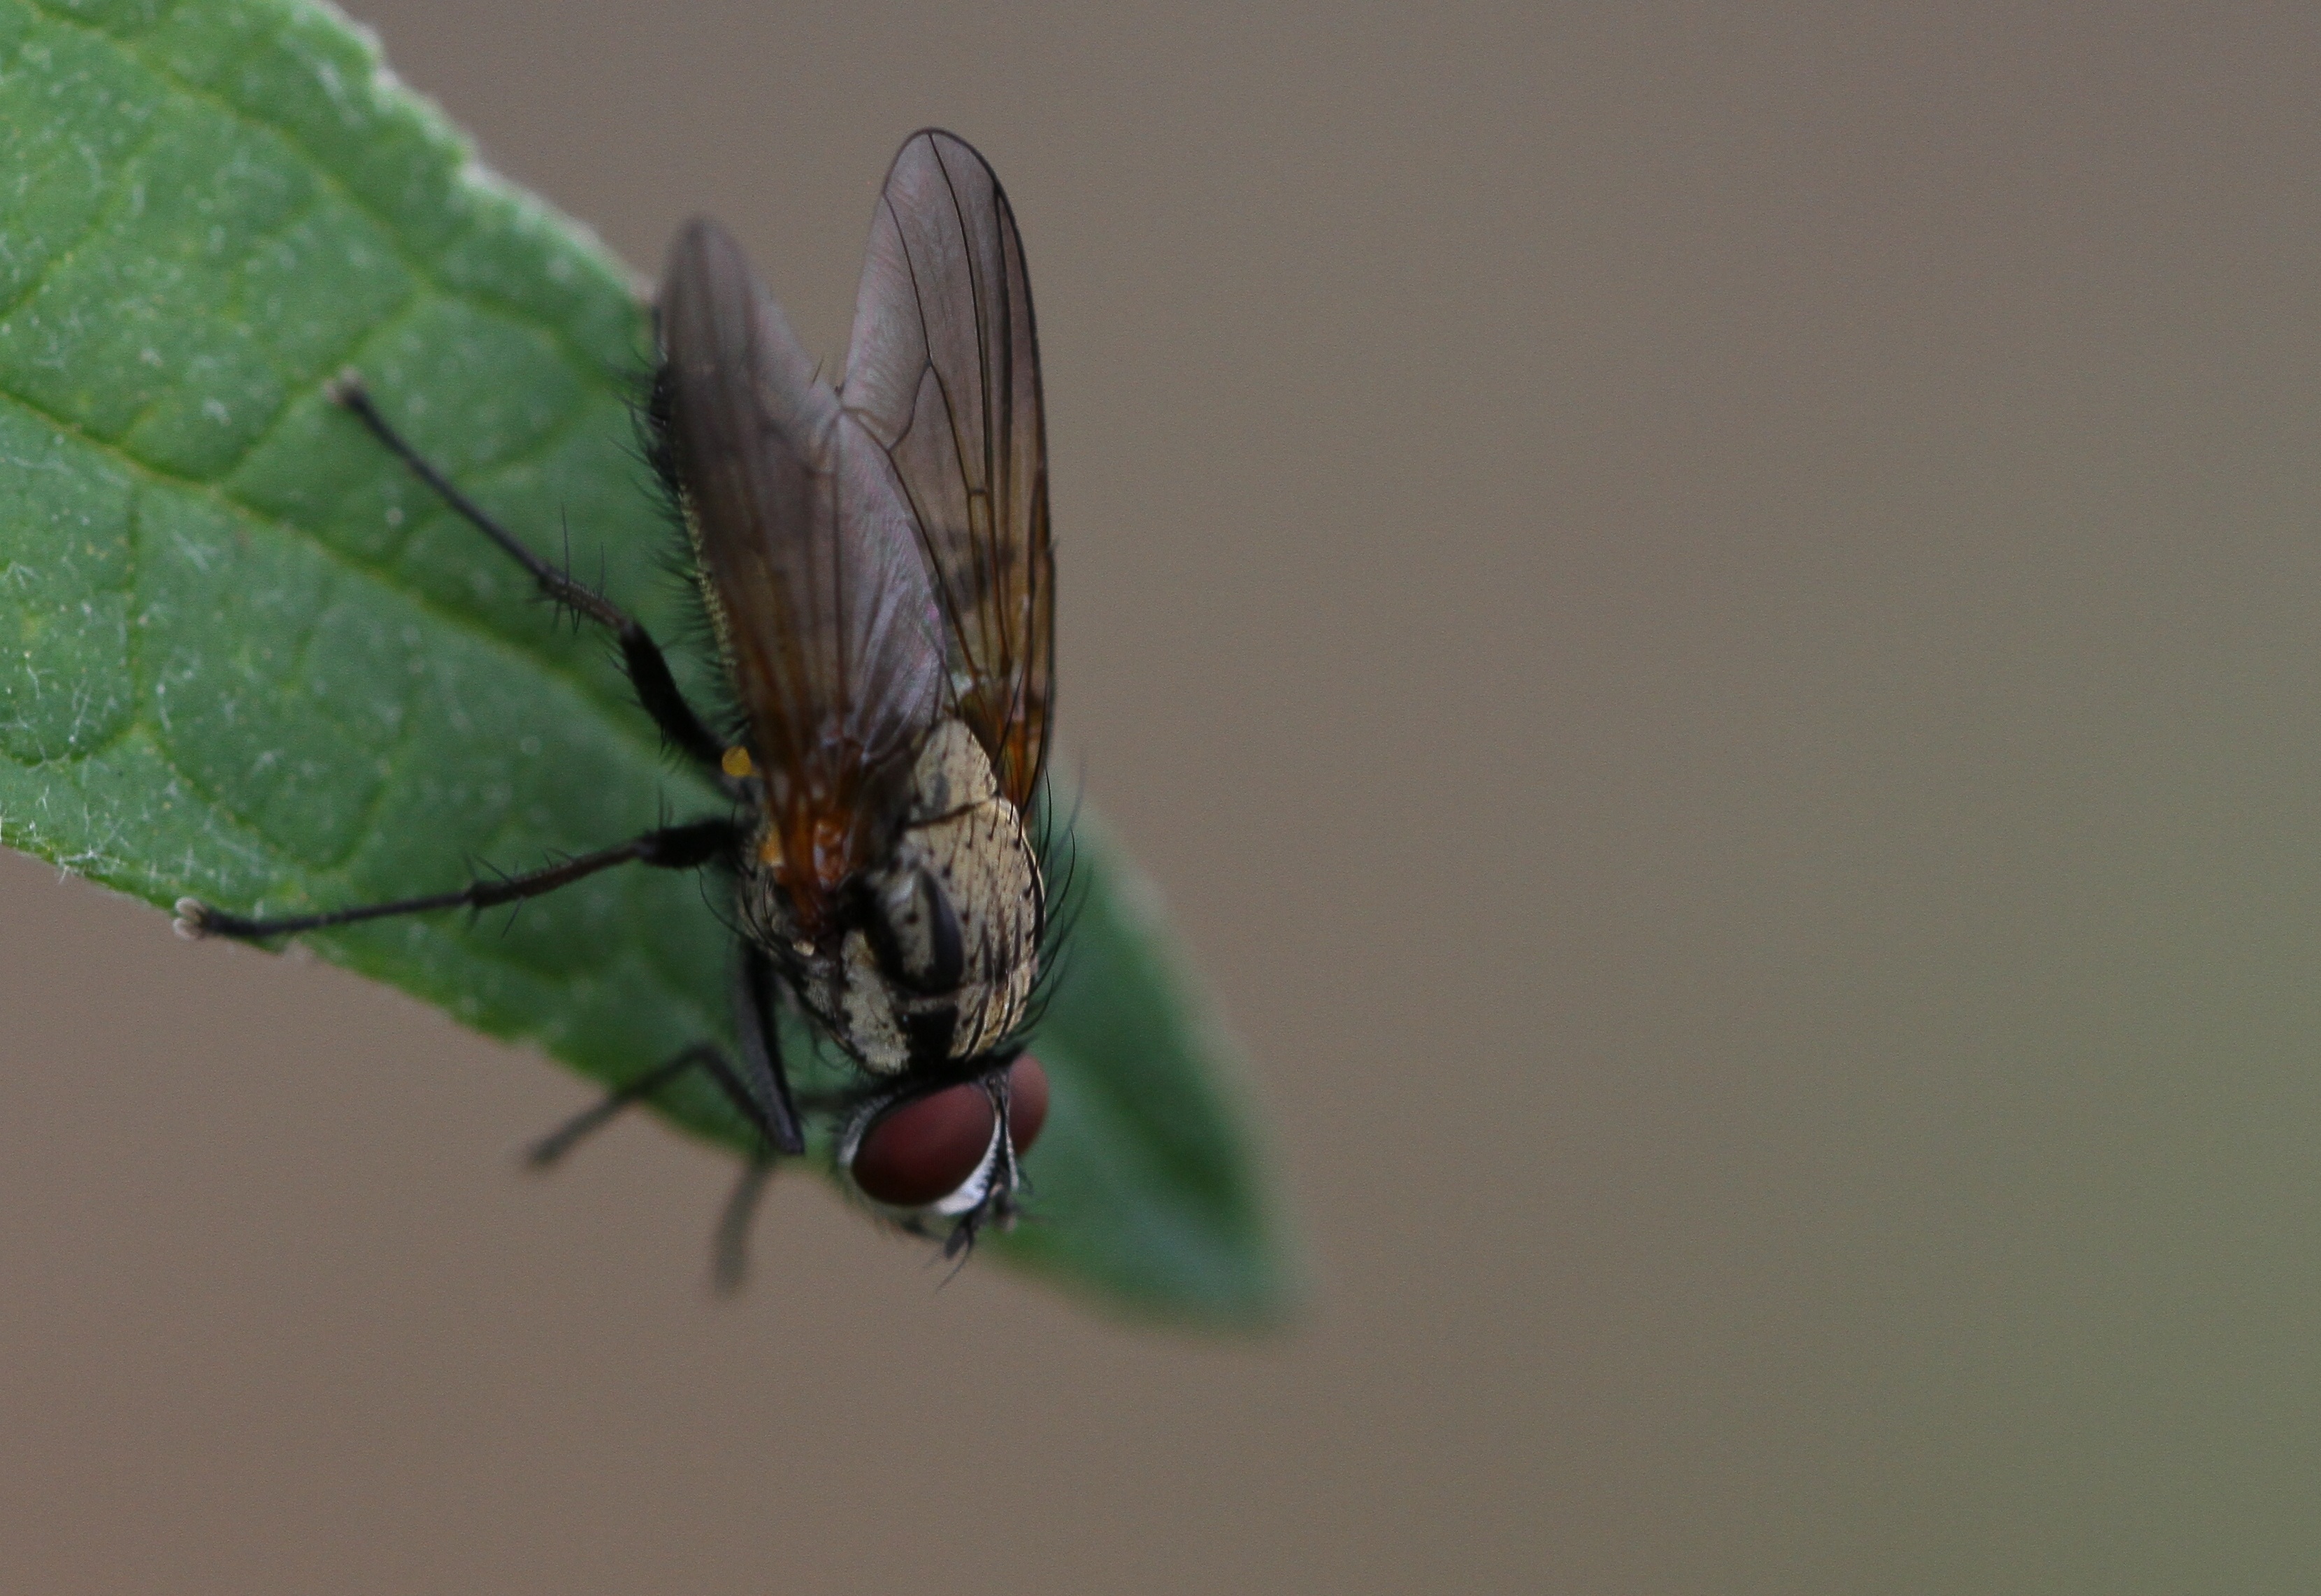
nature, wing, photography, flower, fly, green, insect, fauna, invertebrate, close up, pest, macro photography, arthropod, lycaenid, mouchette